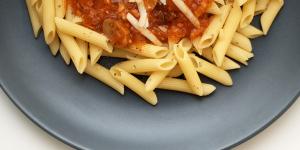
macarrones a la romana